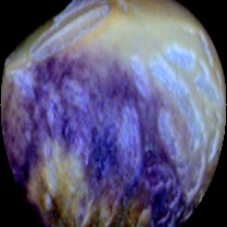
Label: Spotted